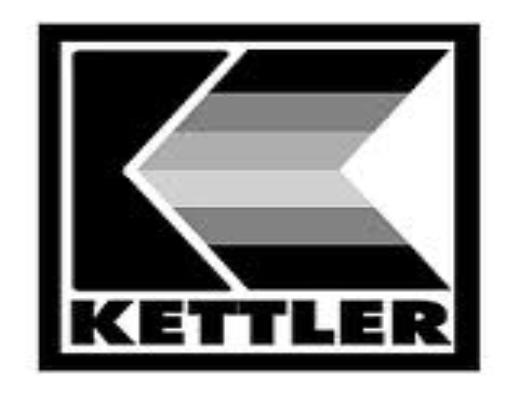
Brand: kettler
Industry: Necessities